B. J. Penn (United States Navy)

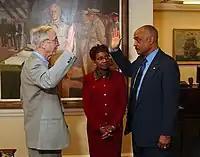
United States Secretary of the Navy Gordon R. England swearing in B. J. Penn as Assistant Secretary of the Navy (Installation and Environment) on March 1, 2005.

President of the United States George W. Bush named Penn Assistant Secretary of the Navy (Installation and Environment), and Penn assumed this post on March 1, 2005.